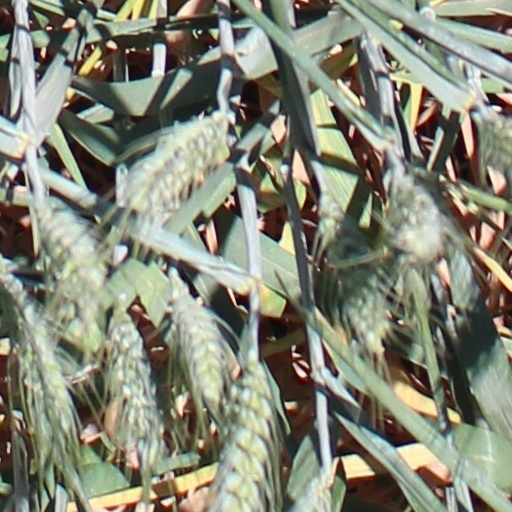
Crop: wheat